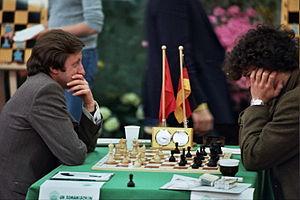
Eric Lobron est un joueur d'échecs allemand né le 7 mai 1960 à Germantown. Grand maître international depuis 1982, il a remporté le championnat d'Allemagne de l'Ouest en 1980 et 1984, ainsi que le Festival de Bienne en 1981 et 1985.